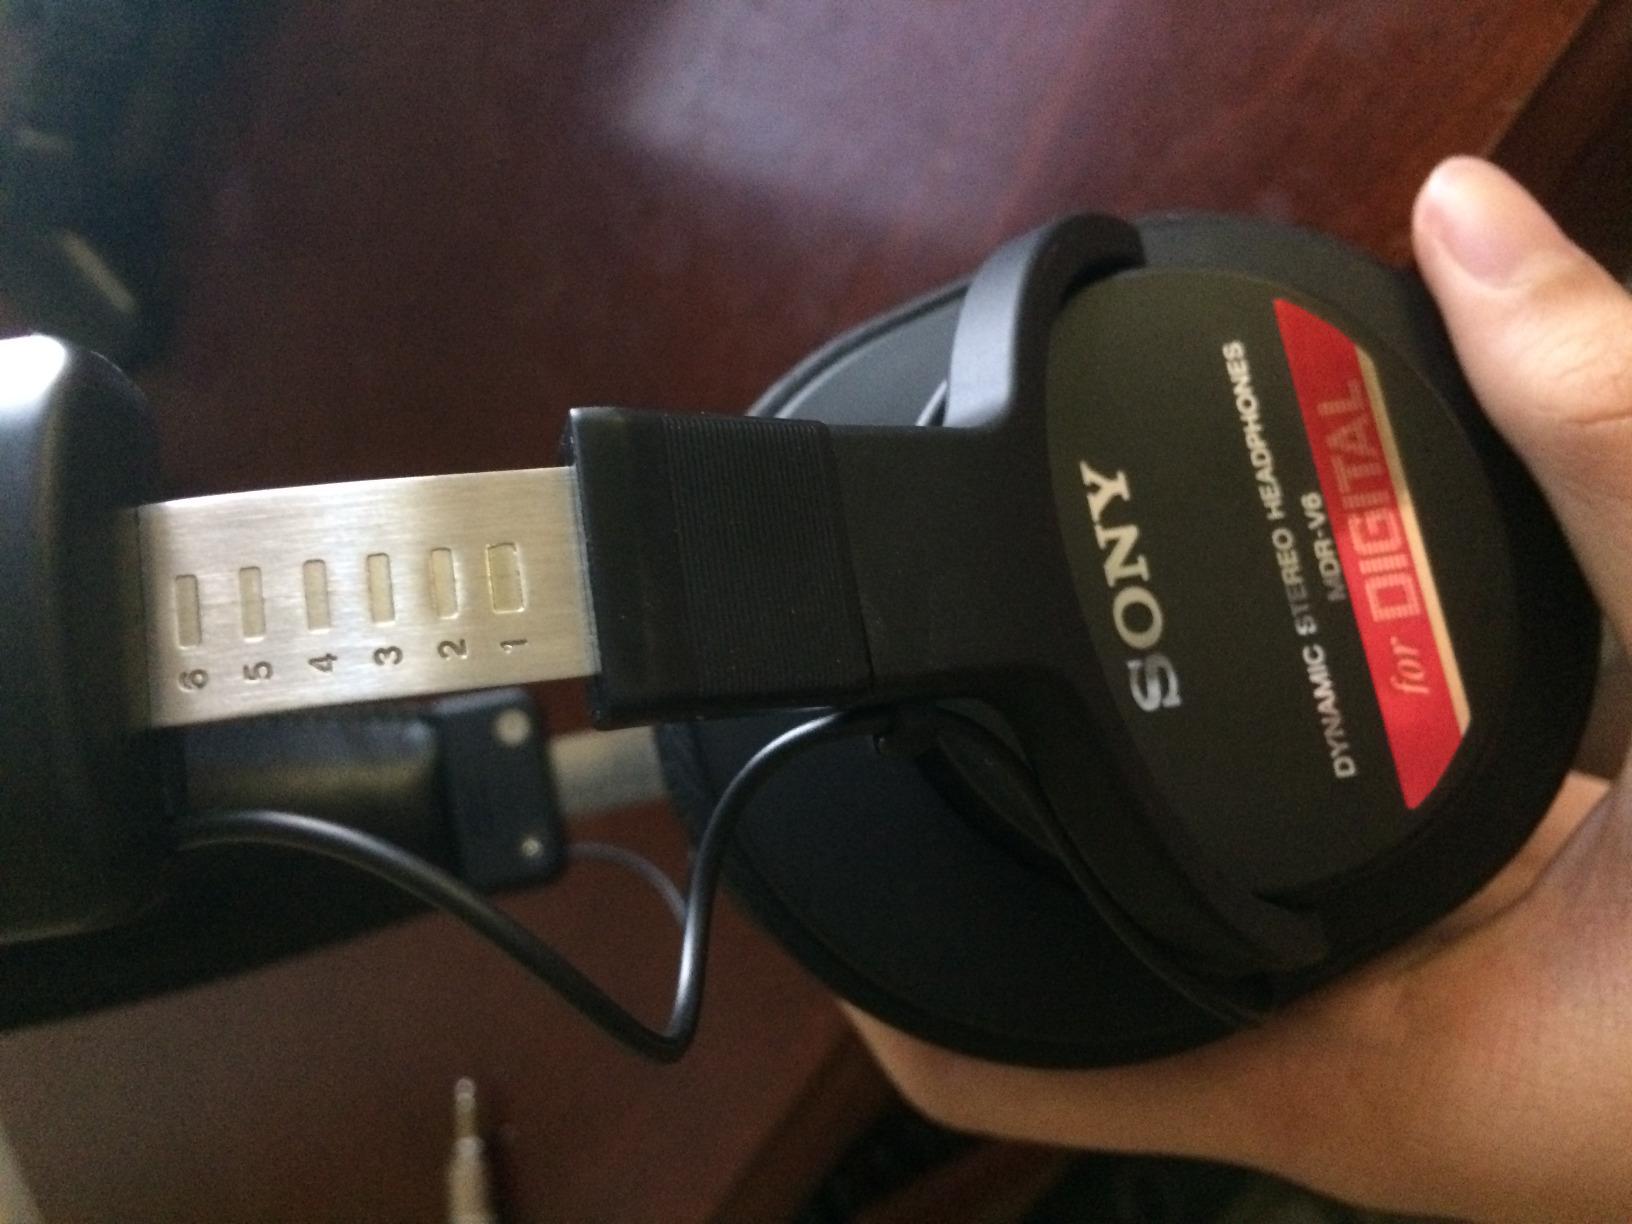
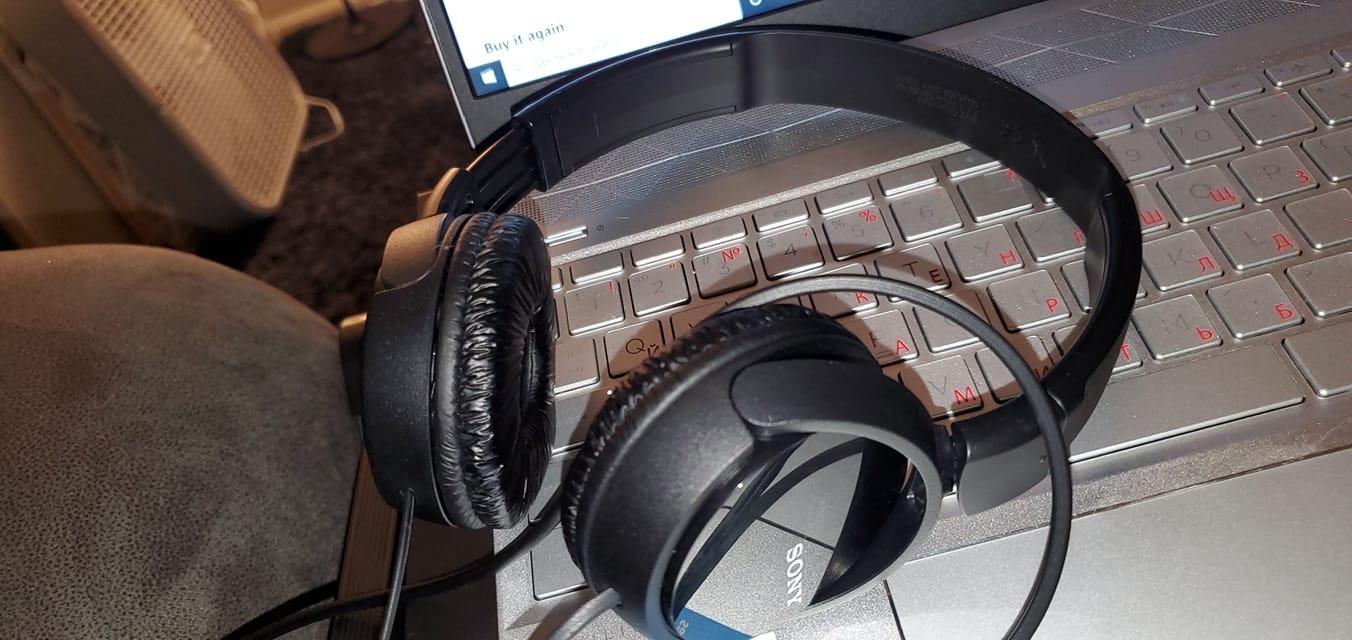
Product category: headphones
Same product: no